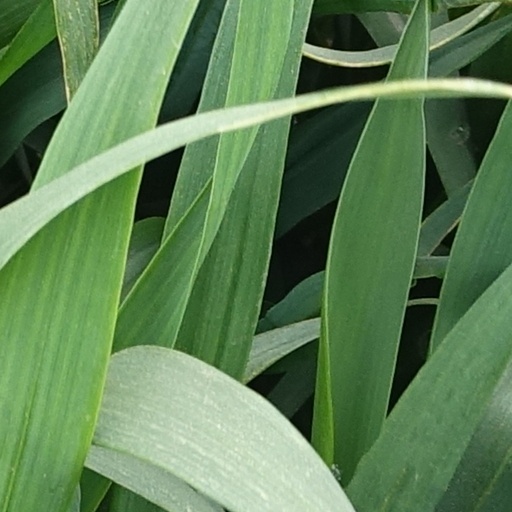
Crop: wheat